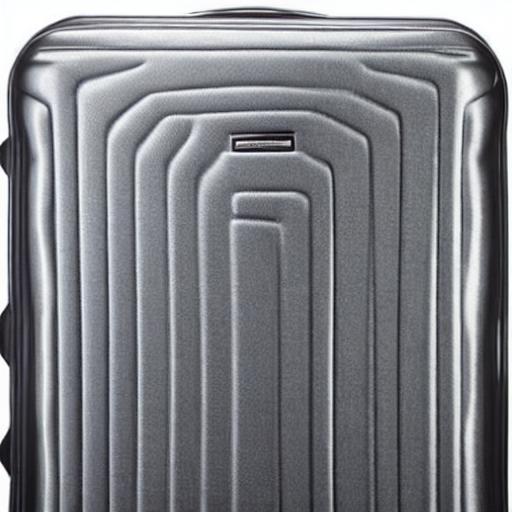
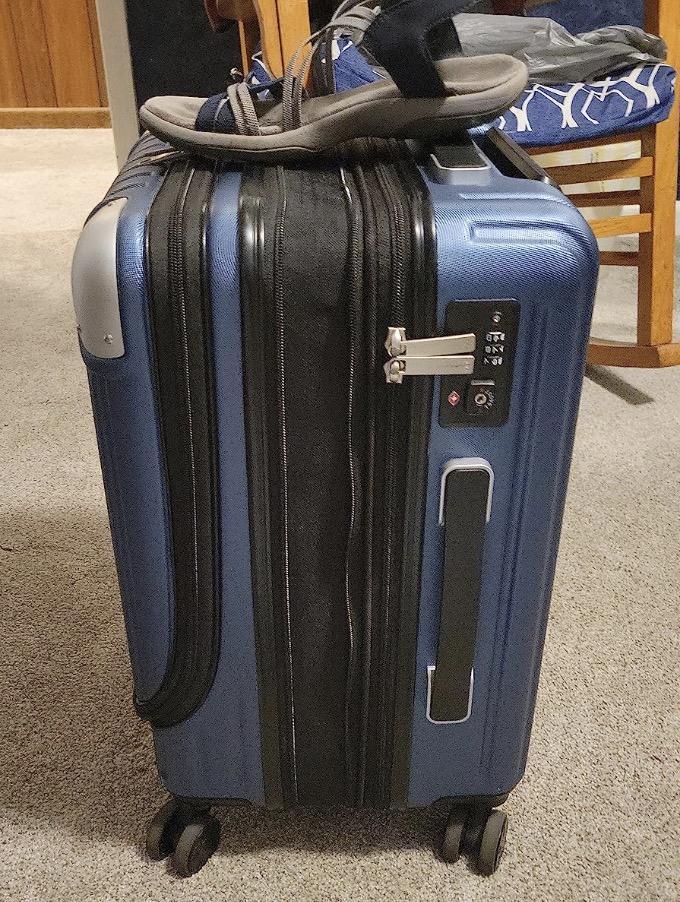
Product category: items_tea
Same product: no